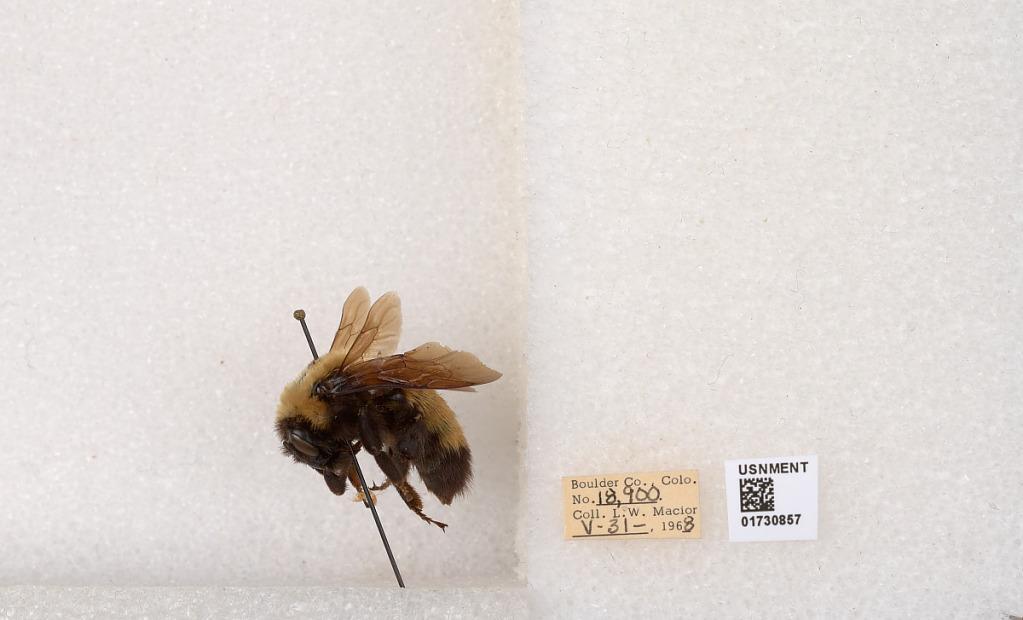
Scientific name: Bombus (Bombus) nevadensis Cresson
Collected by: L. Macior
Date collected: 1968-5-31
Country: United States
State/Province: Colorado
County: Boulder
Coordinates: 40.0925, -105.358